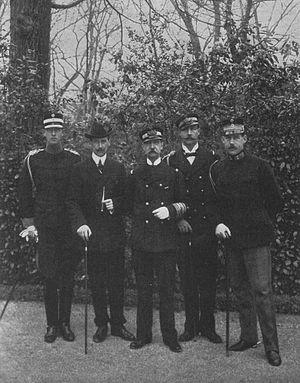
Nicolas de Grèce, prince de Grèce et de Danemark, est né au palais royal d'Athènes, en Grèce, le 22 janvier 1872 et mort dans cette même ville le 8 février 1938. Troisième fils du roi Georges Iᵉʳ, c’est un membre de la famille royale de Grèce, un militaire et un mémorialiste. Artiste, il écrit plusieurs pièces de théâtre sous le pseudonyme de Markos Maris et se fait également connaître comme peintre sous le nom de Nicolas Leprince.
La famille royale de Grèce est une branche cadette de la famille royale de Danemark qui a régné sur le royaume hellène de 1863 à 1924 puis à nouveau de 1935 à 1973.